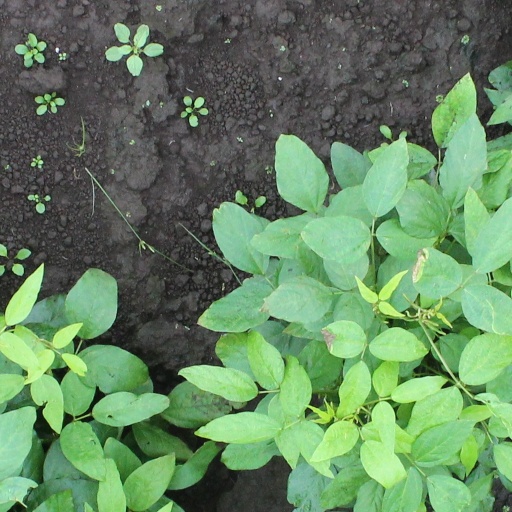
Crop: soybean